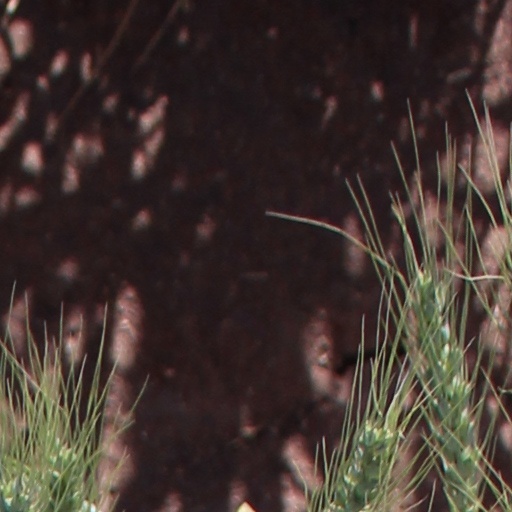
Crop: wheat